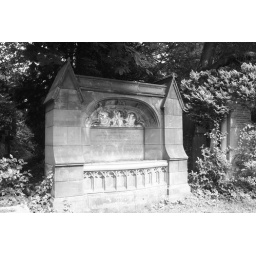
One of the many ornate gravestones in Cathcart Cemetery - taken in black and white for a more graveyardy feel